Judgment Day (2001)

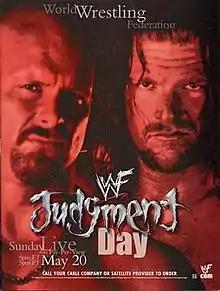
Promotional poster featuring Stone Cold Steve Austin and Triple H

The 2001 Judgment Day was the third Judgment Day professional wrestling pay-per-view (PPV) event produced by the World Wrestling Federation (WWF, now WWE). It was sponsored by RC Cola. The event took place on May 20, 2001, at the ARCO Arena in Sacramento, California. It was the final Judgment Day promoted under the WWF name as the promotion was renamed to World Wrestling Entertainment (WWE) in May 2002, although early promotional material for that year's Judgment Day event still bore the WWF logo. It was also the last Judgment Day held before the introduction of the brand extension in March 2002, as well the last Judgement Day of the Attitude Era.